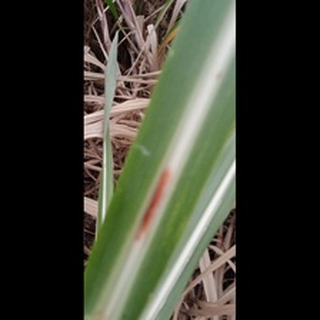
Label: sugarcane_red_rot